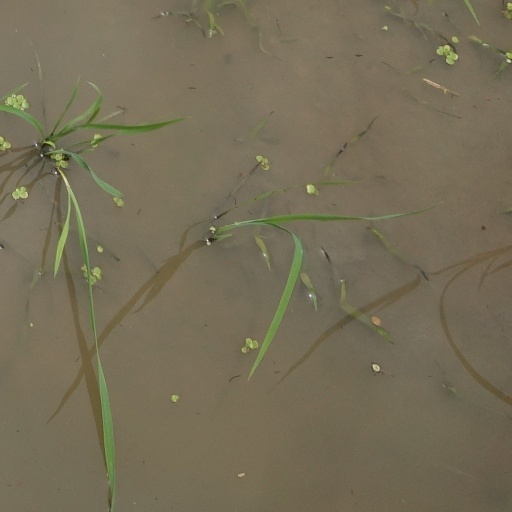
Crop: rice